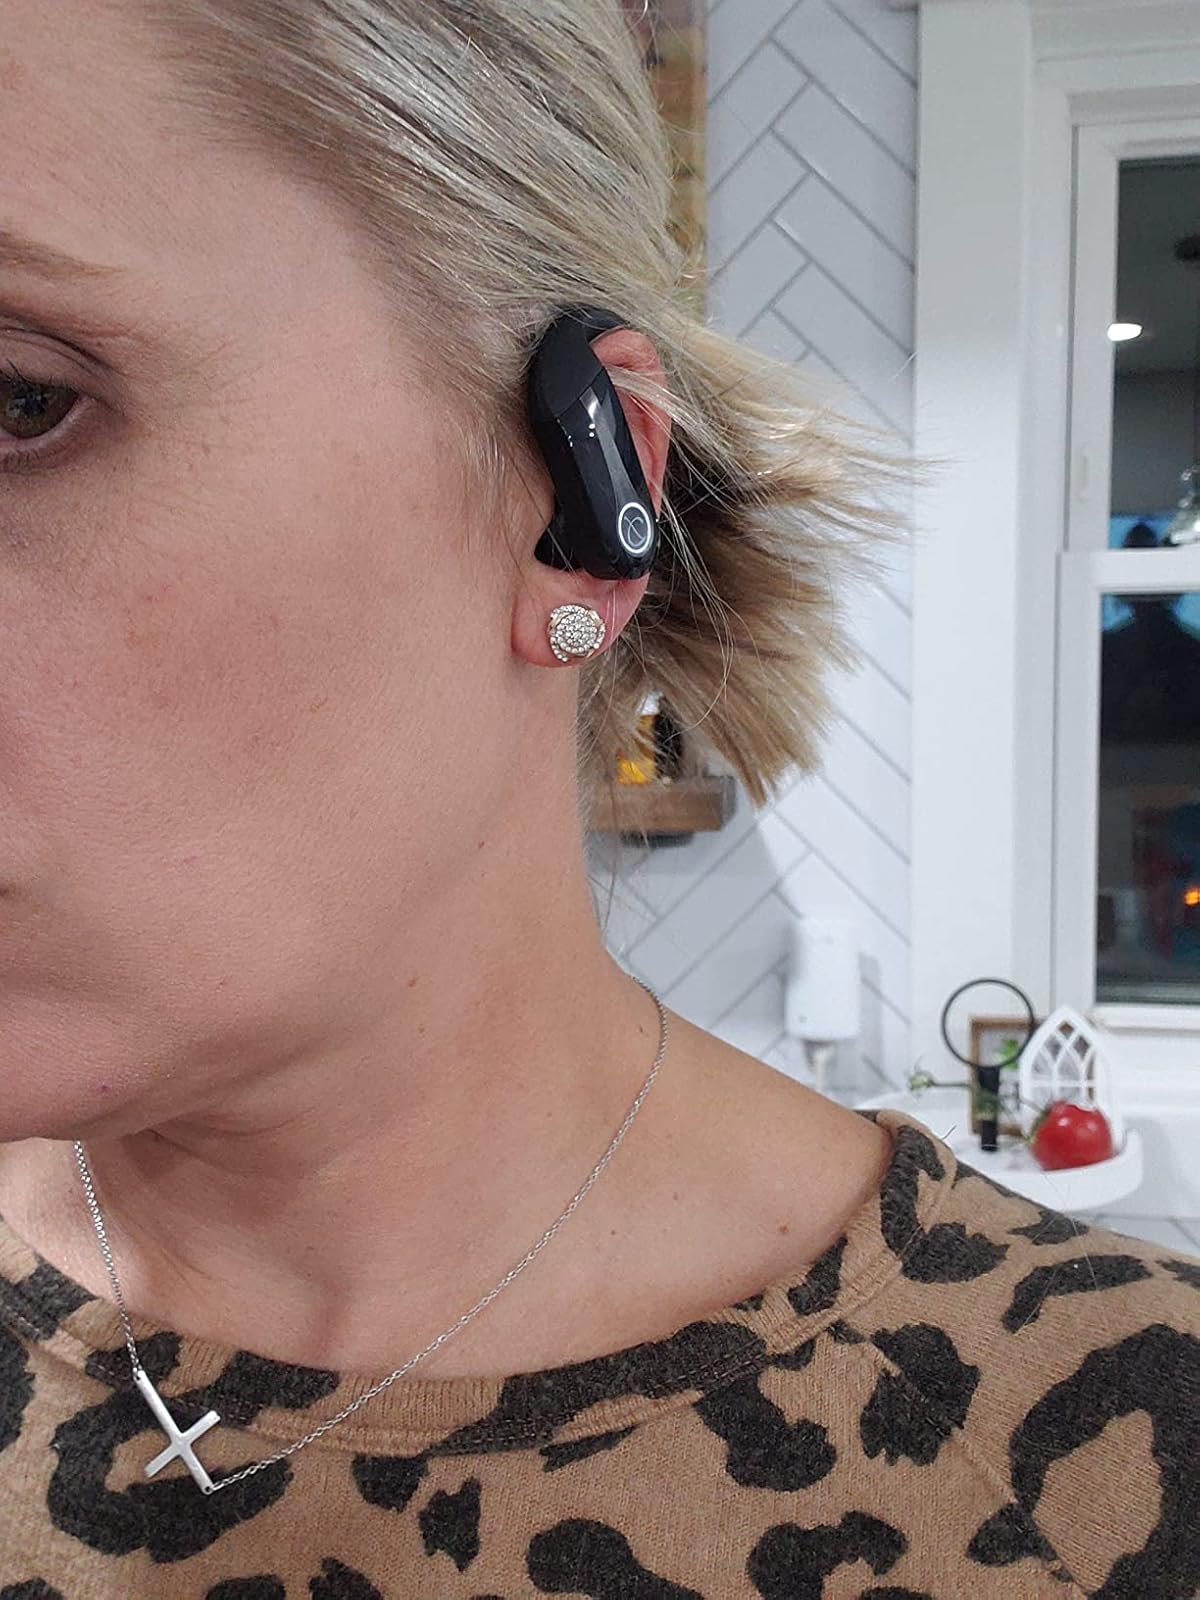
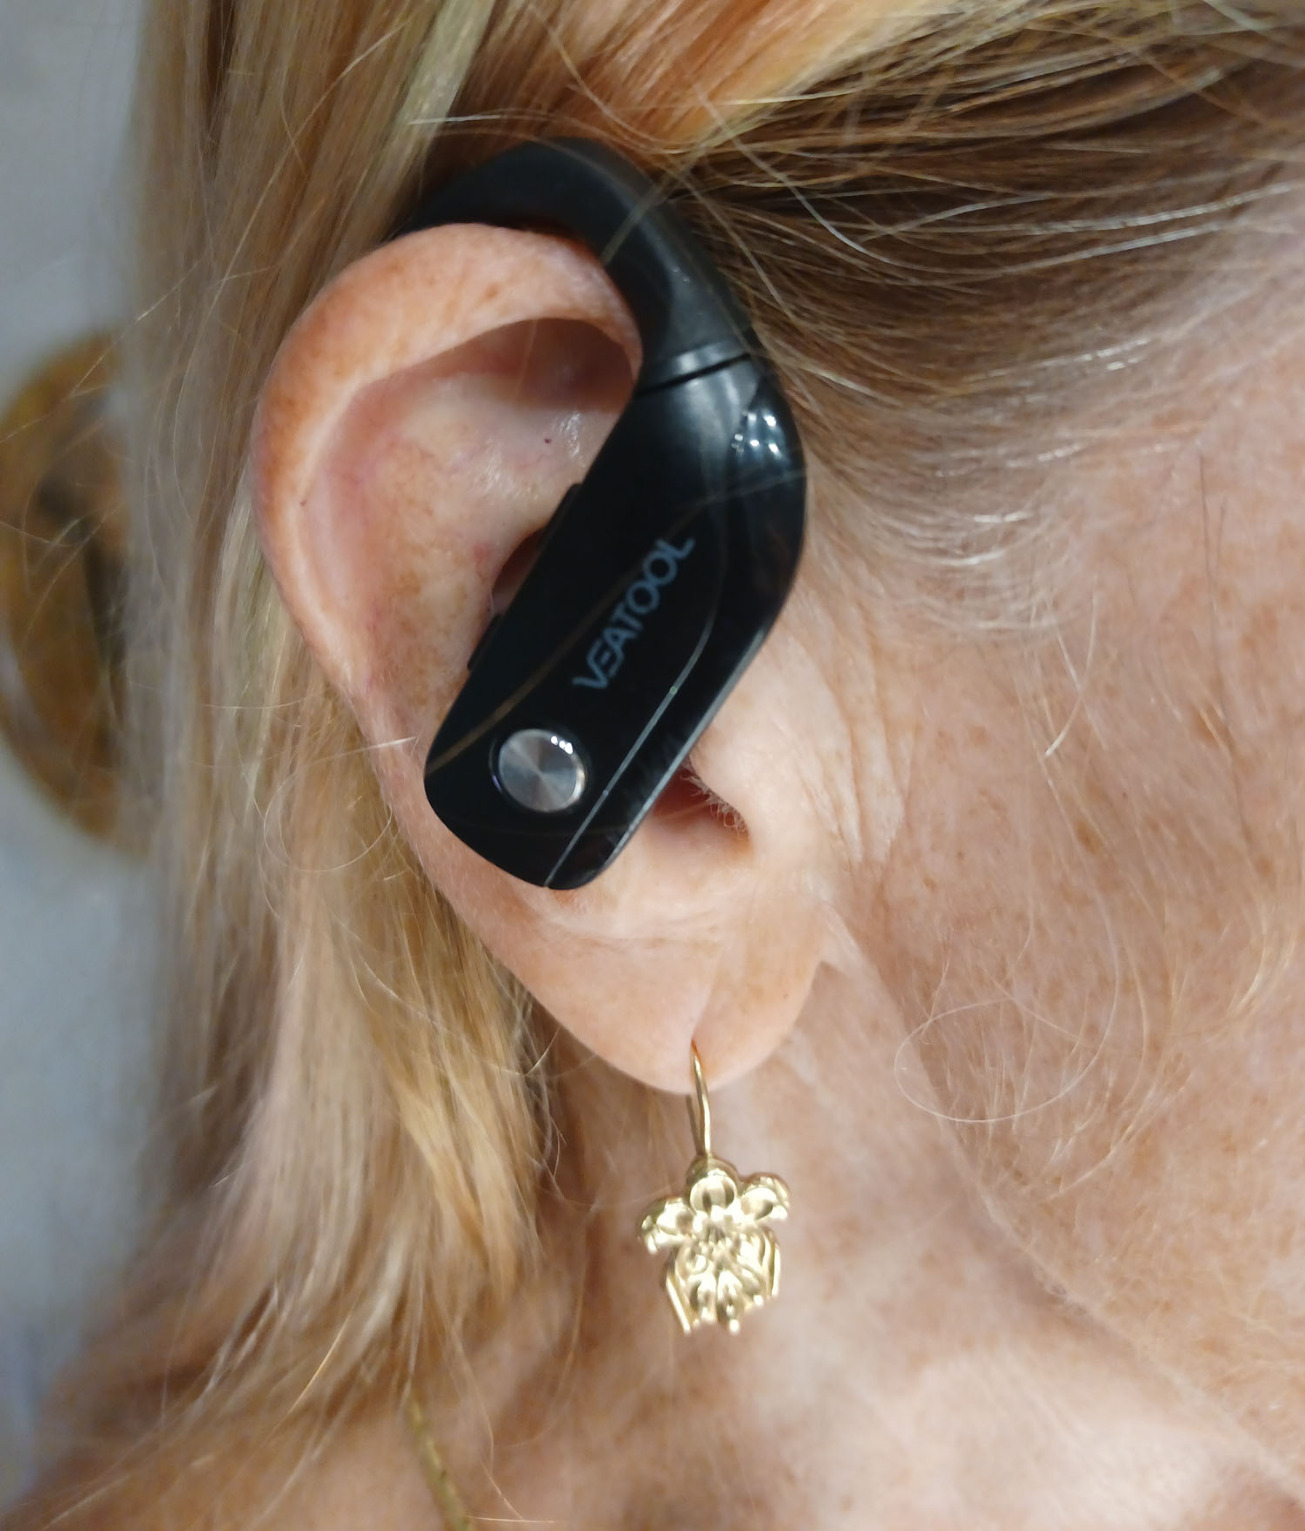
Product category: earbuds
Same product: no